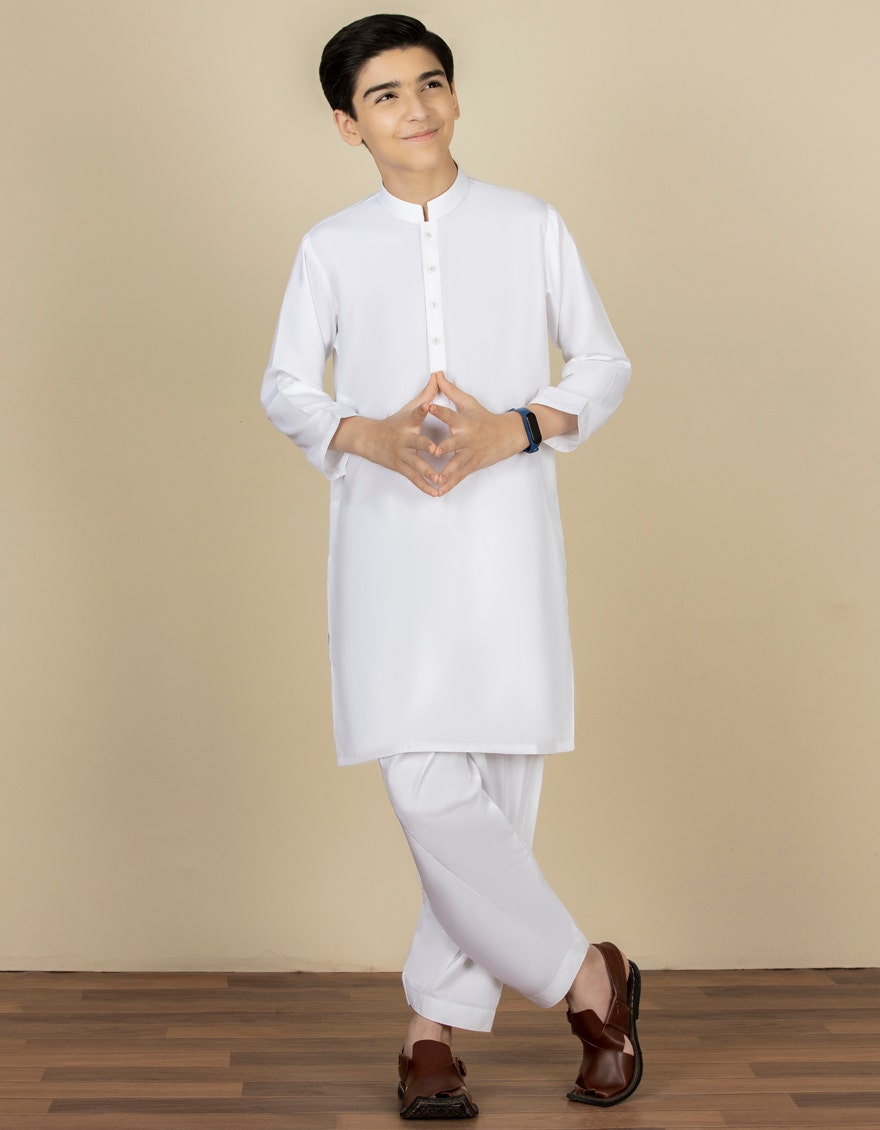
white kurta pajamas